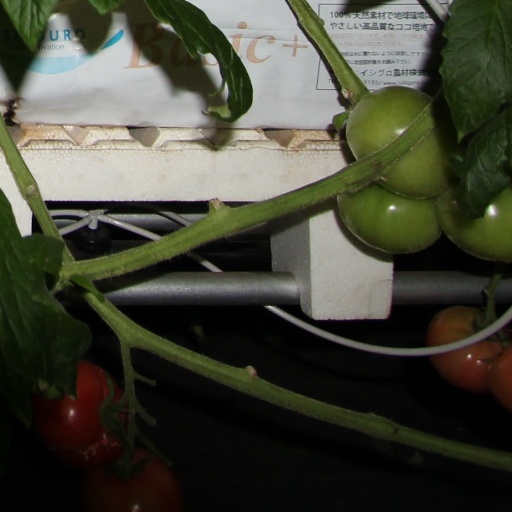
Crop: tomato